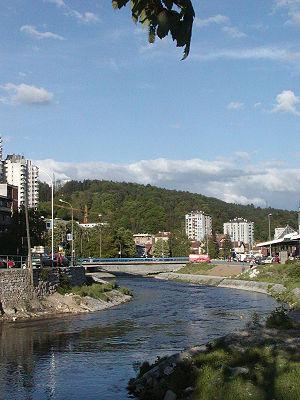
Užice est une ville de Serbie située dans le district de Zlatibor. Au recensement de 2011, la ville intra muros comptait 52 199 habitants et son territoire métropolitain, appelé Ville d'Užice, 78 018.
La Đetinja, en serbe cyrillique: Ђетиња, est une rivière de l'ouest de la Serbie. Sa longueur est de 75 km. À partir de son confluent avec la Golijska Moravica, elle forme la Zapadna Morava.